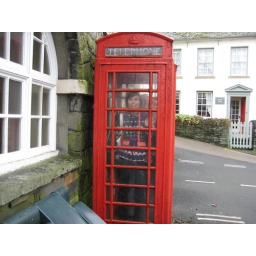
Stuck in a phone box